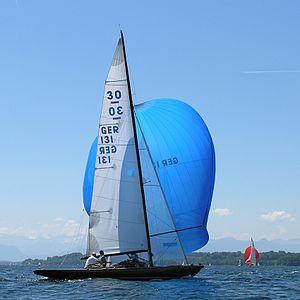
La Square Metre Rule officiellement nommée Square Metre Skerry Cruiser Class Rule est une jauge de course créée en Suède en 1908. Destinée à favoriser la construction de voiliers de course adaptés aux conditions particulières de navigation autour des îlots de la mer Baltique, cette jauge, dont la principale contrainte d'origine est la surface de voile, a généré des voiliers longs et étroits à grand allongement de voilure allant de la classe des 15 m² à celle des 150 m².